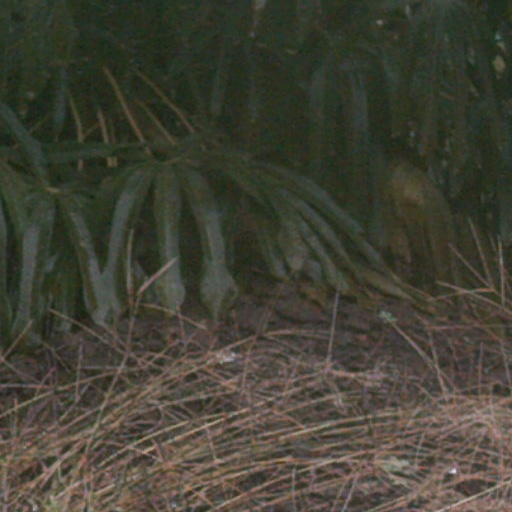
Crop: cassava